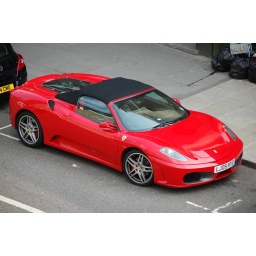
Somehow this beauty was standing in front of our door this morning.